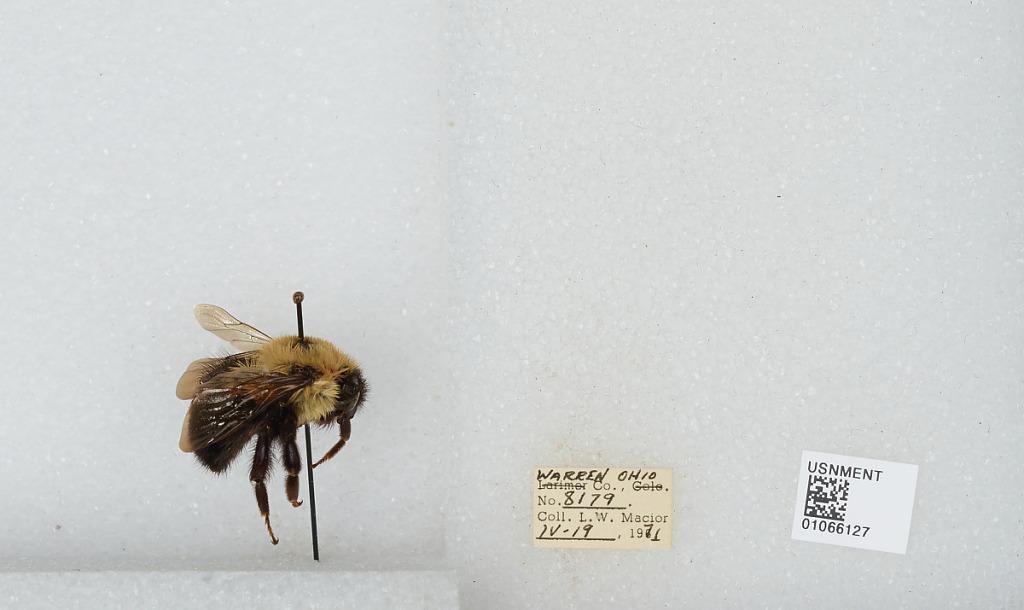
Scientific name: Bombus (Pyrobombus) bimaculatus Cresson
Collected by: L. Macior
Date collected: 1971-4-19
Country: United States
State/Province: Ohio
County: Warren
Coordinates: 39.4242, -84.1856